List of waterfalls in Serbia

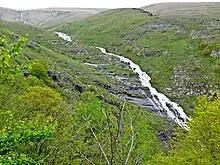
Kaluđerski Skokovi Waterfall

Despite some of them are turned into the tourist attractions, waterfalls in Serbia are generally not well known mostly because they are not particularly high. Actually, until the late 1990s, the highest waterfalls in Serbia are believed to be 25 to 30 meters. Since then, several waterfalls were discovered in the previously geologically unexplored areas of the south-eastern Serbia (namely, the Visok region), including some of the highest ones, changing the geography of Serbia.